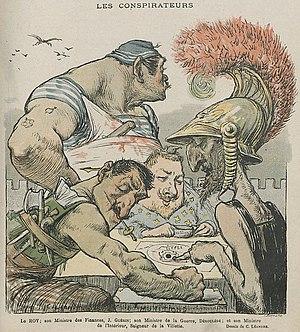
""Les Conspirateurs"", ""Le Roy
Le procès de plusieurs meneurs et agitateurs nationalistes, antisémites ou royalistes français, accusés de complot contre le régime républicain, s'est tenu devant les sénateurs réunis en Haute Cour du 18 septembre 1899 au 4 janvier 1900.